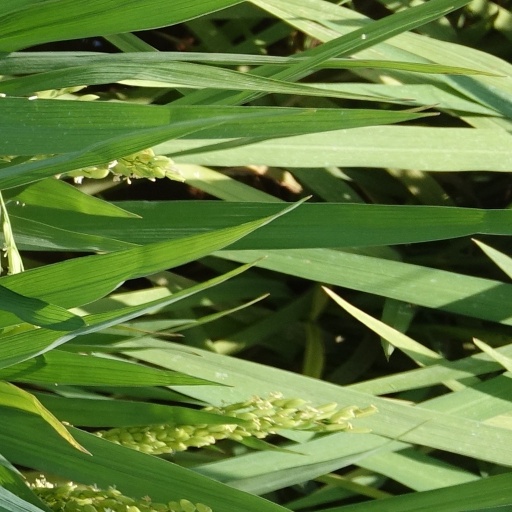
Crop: rice